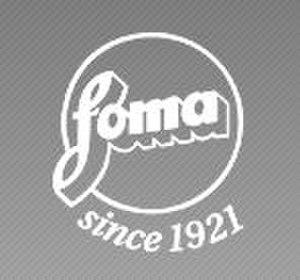
Foma Bohemia Ltd est une entreprise tchèque de produits photographiques noir et blanc. Son siège est à Hradec Králové, en République tchèque.